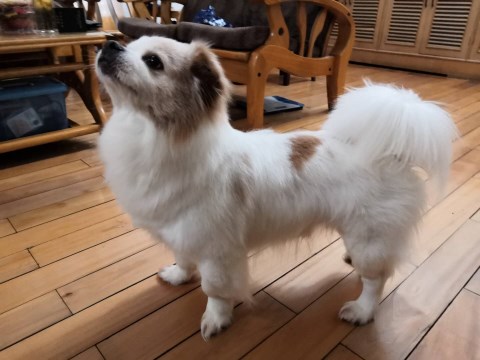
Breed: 806-n000129-papillon